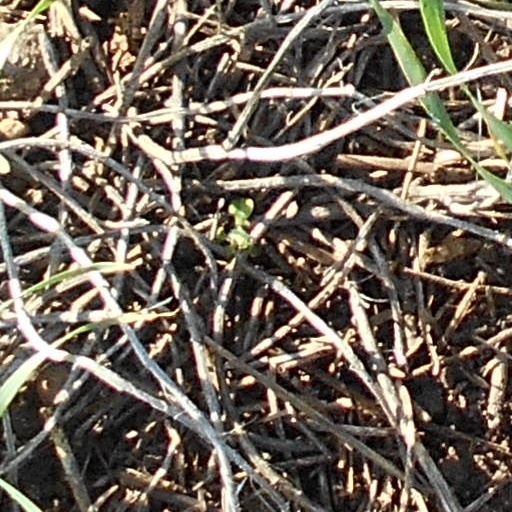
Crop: wheat